Nickson Fong

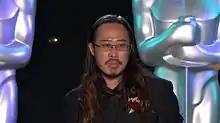

Nickson Fong (born 1969) is a Singaporean computer graphics artist and the first Singaporean to receive an Academy Award.